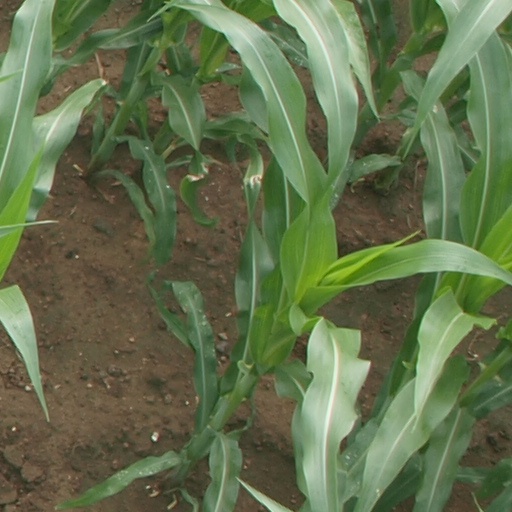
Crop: maize; corn